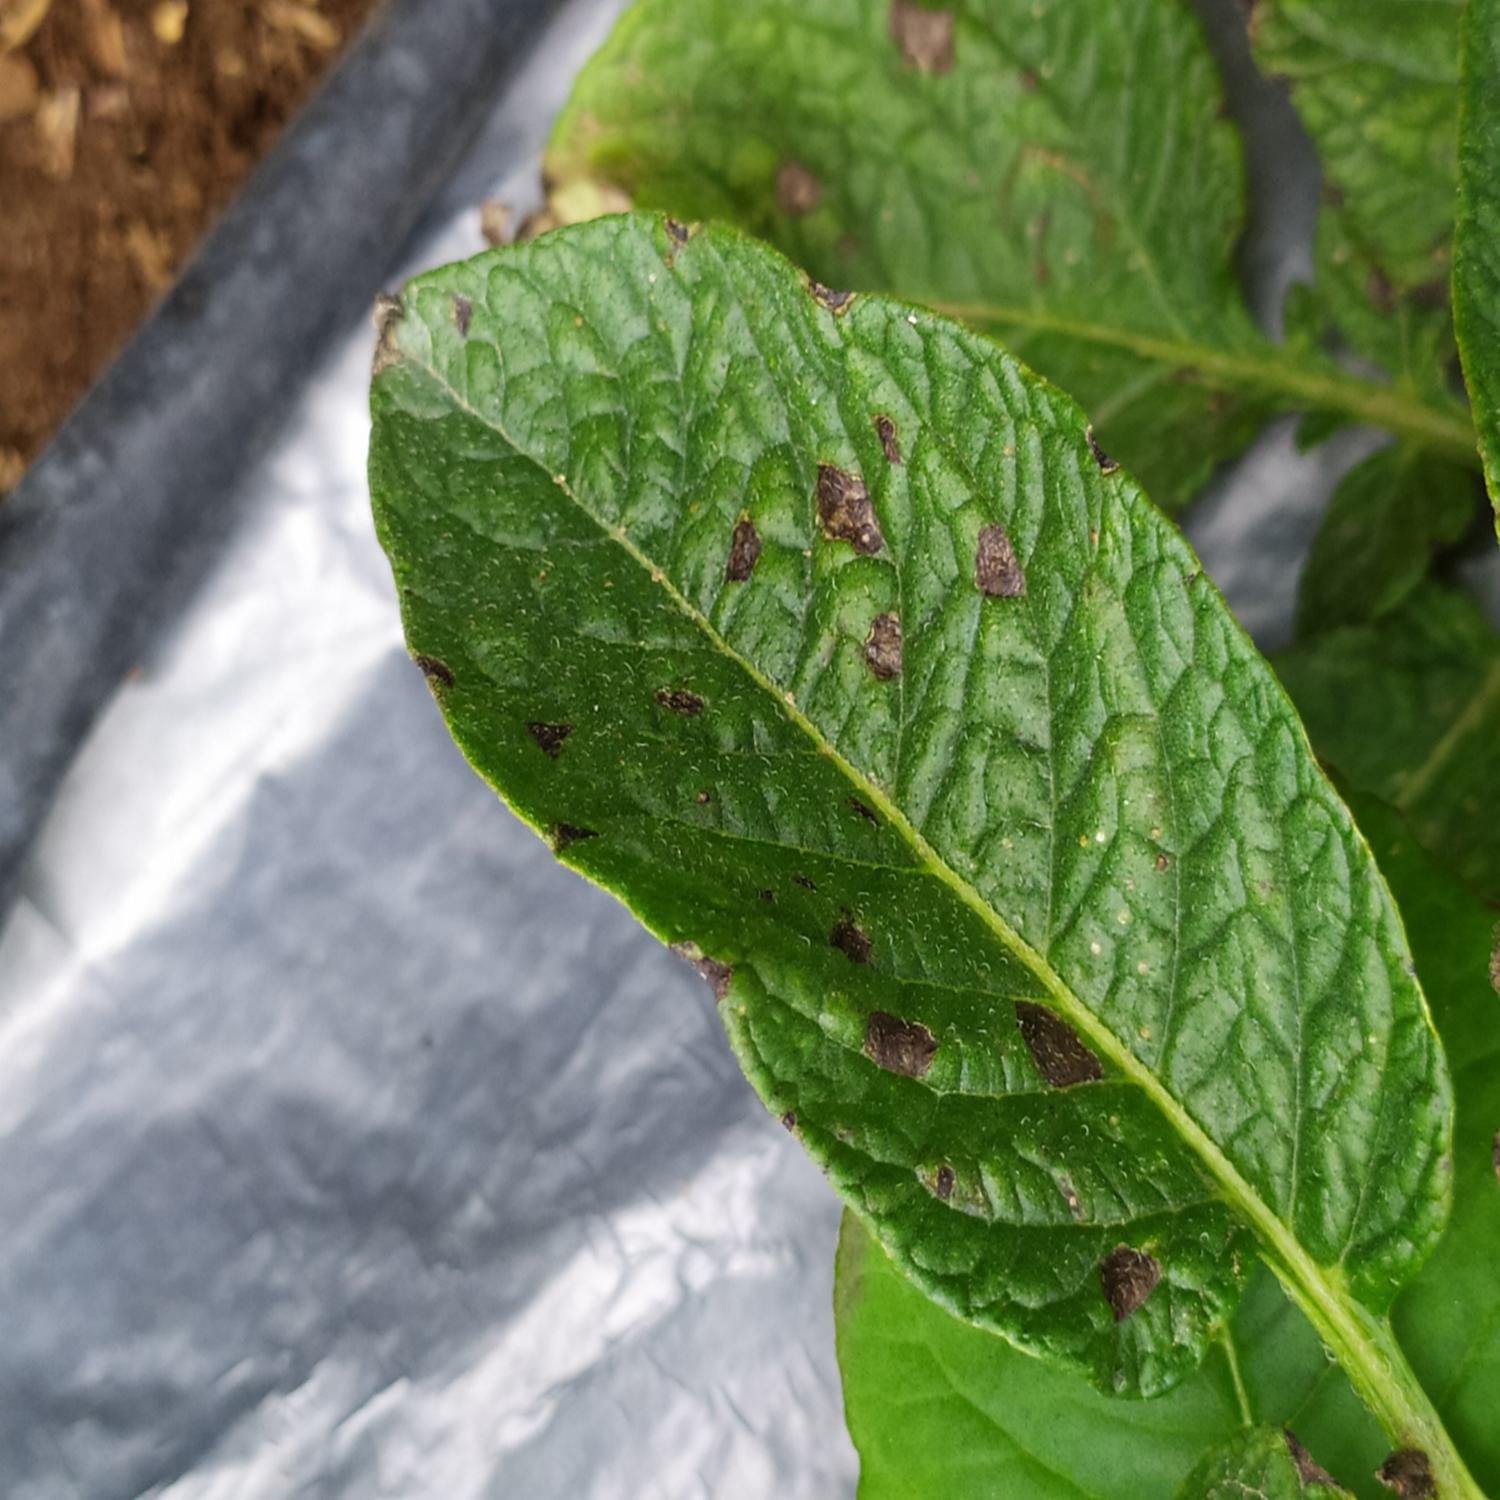
Label: Fungi